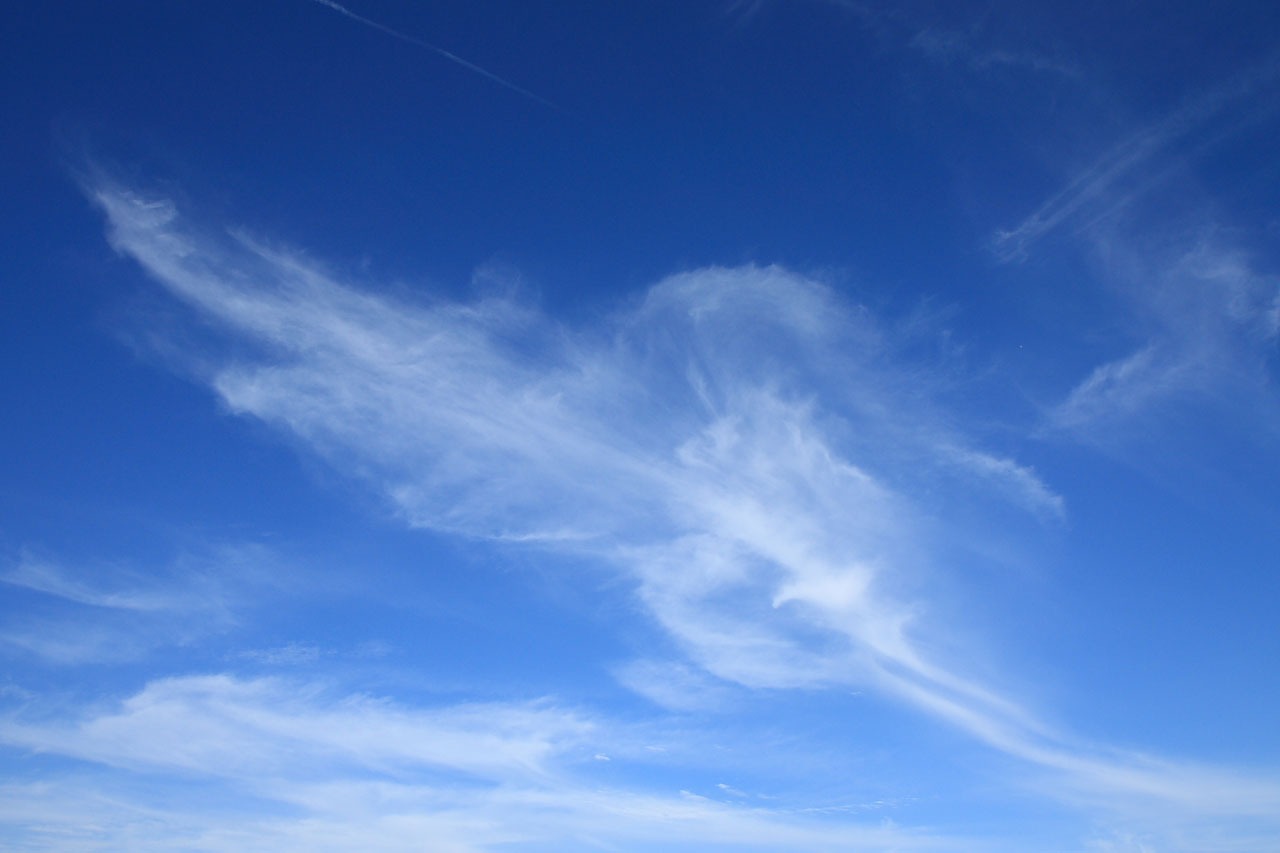
nature, horizon, cloud, sky, white, sunlight, atmosphere, daytime, cumulus, blue, clouds, cirrus, afterglow, meteorological phenomenon